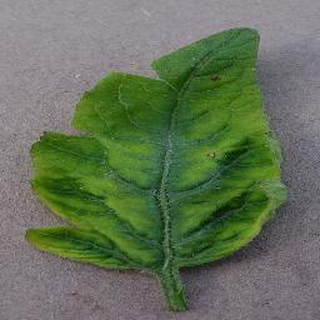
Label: tomato_yellow_leaf_curl_virus